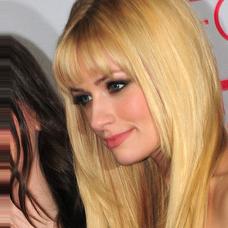
Age: 26